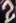
Number: 2